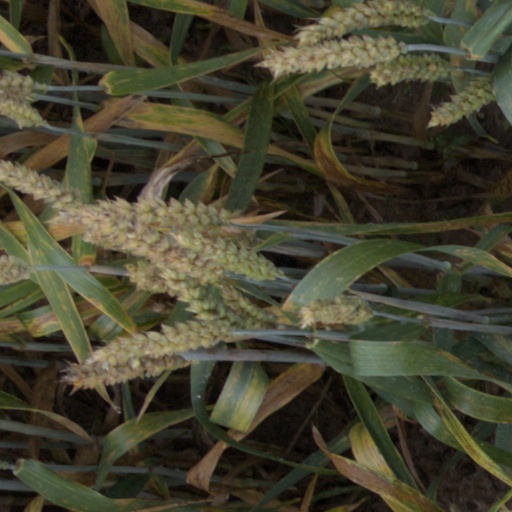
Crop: wheat